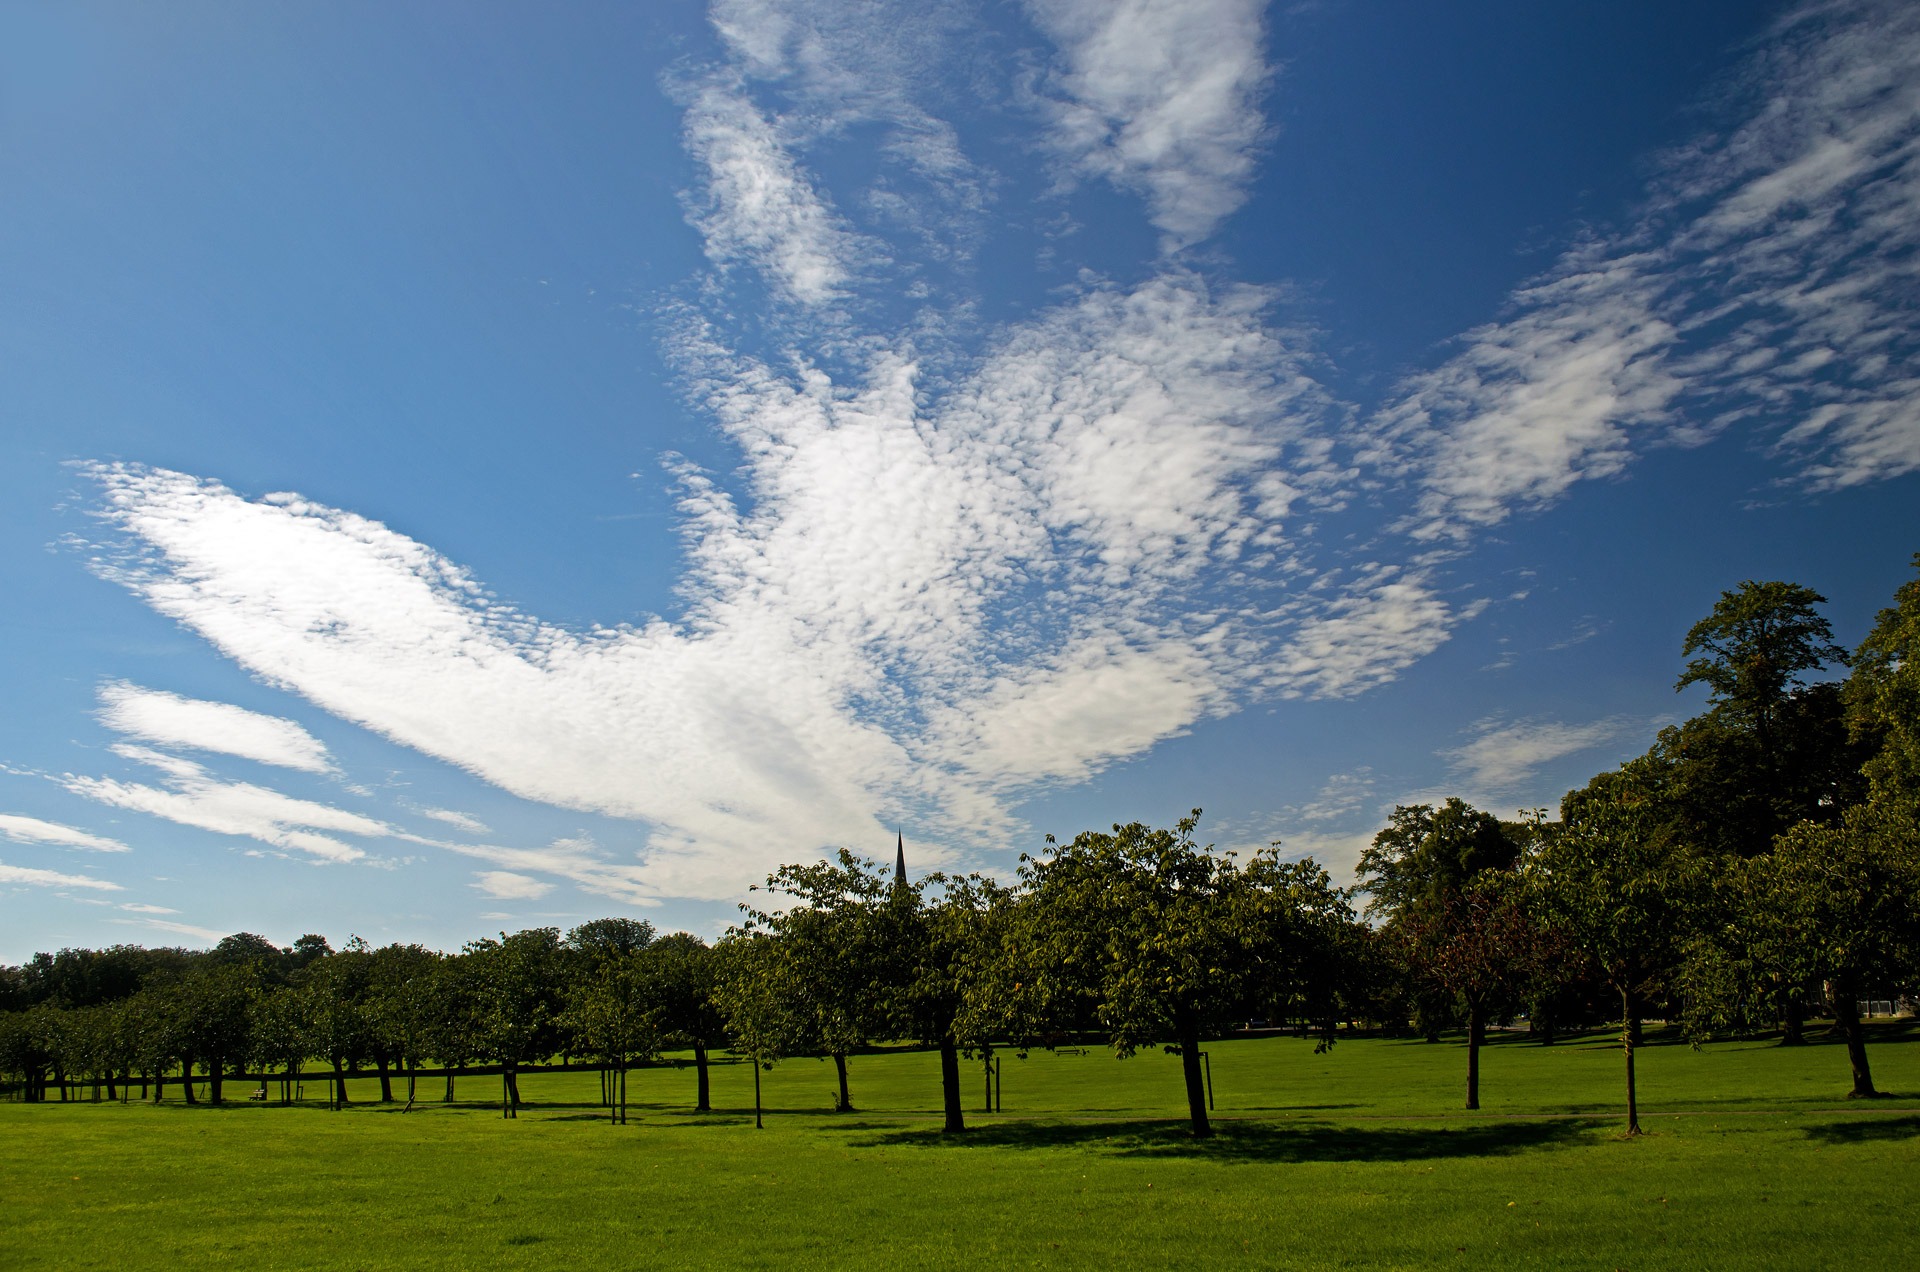
landscape, tree, nature, grass, horizon, cloud, sky, sunshine, sun, field, lawn, meadow, prairie, sunlight, cloudy, hill, walk, green, pasture, park, weather, holiday, blue, trip, heat, plain, trees, england, sunny, clouds, relaxation, grassland, seasons, harrogate, rural area, summer day, meteorological phenomenon, atmosphere of earth